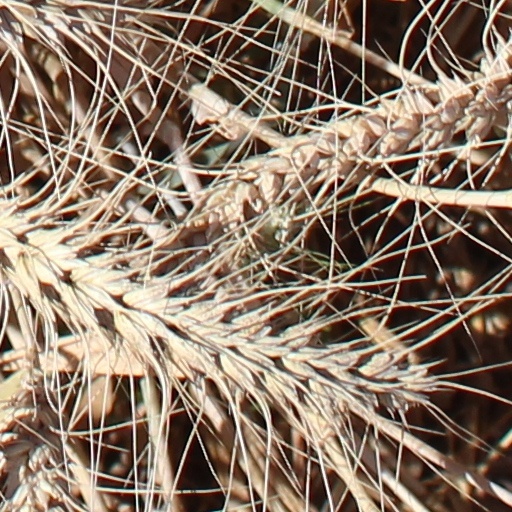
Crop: wheat